Architecture of Kosovo

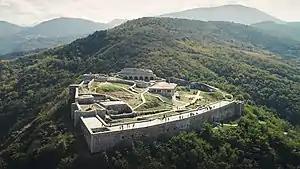
Prizren Fortress

The Fortress of Prizren is located in the city of Prizren. The first mention of it is from the 6th century AD and the last time it was used for non-recreational purposes was in 1912. The fortress has seen a number of civilizations and constructions in the castle have happened in different historical periods. The remains of the fortress are of point of interest from an architectural point of view. Although it is an important historical monument, archaeological excavations haven't been completed.